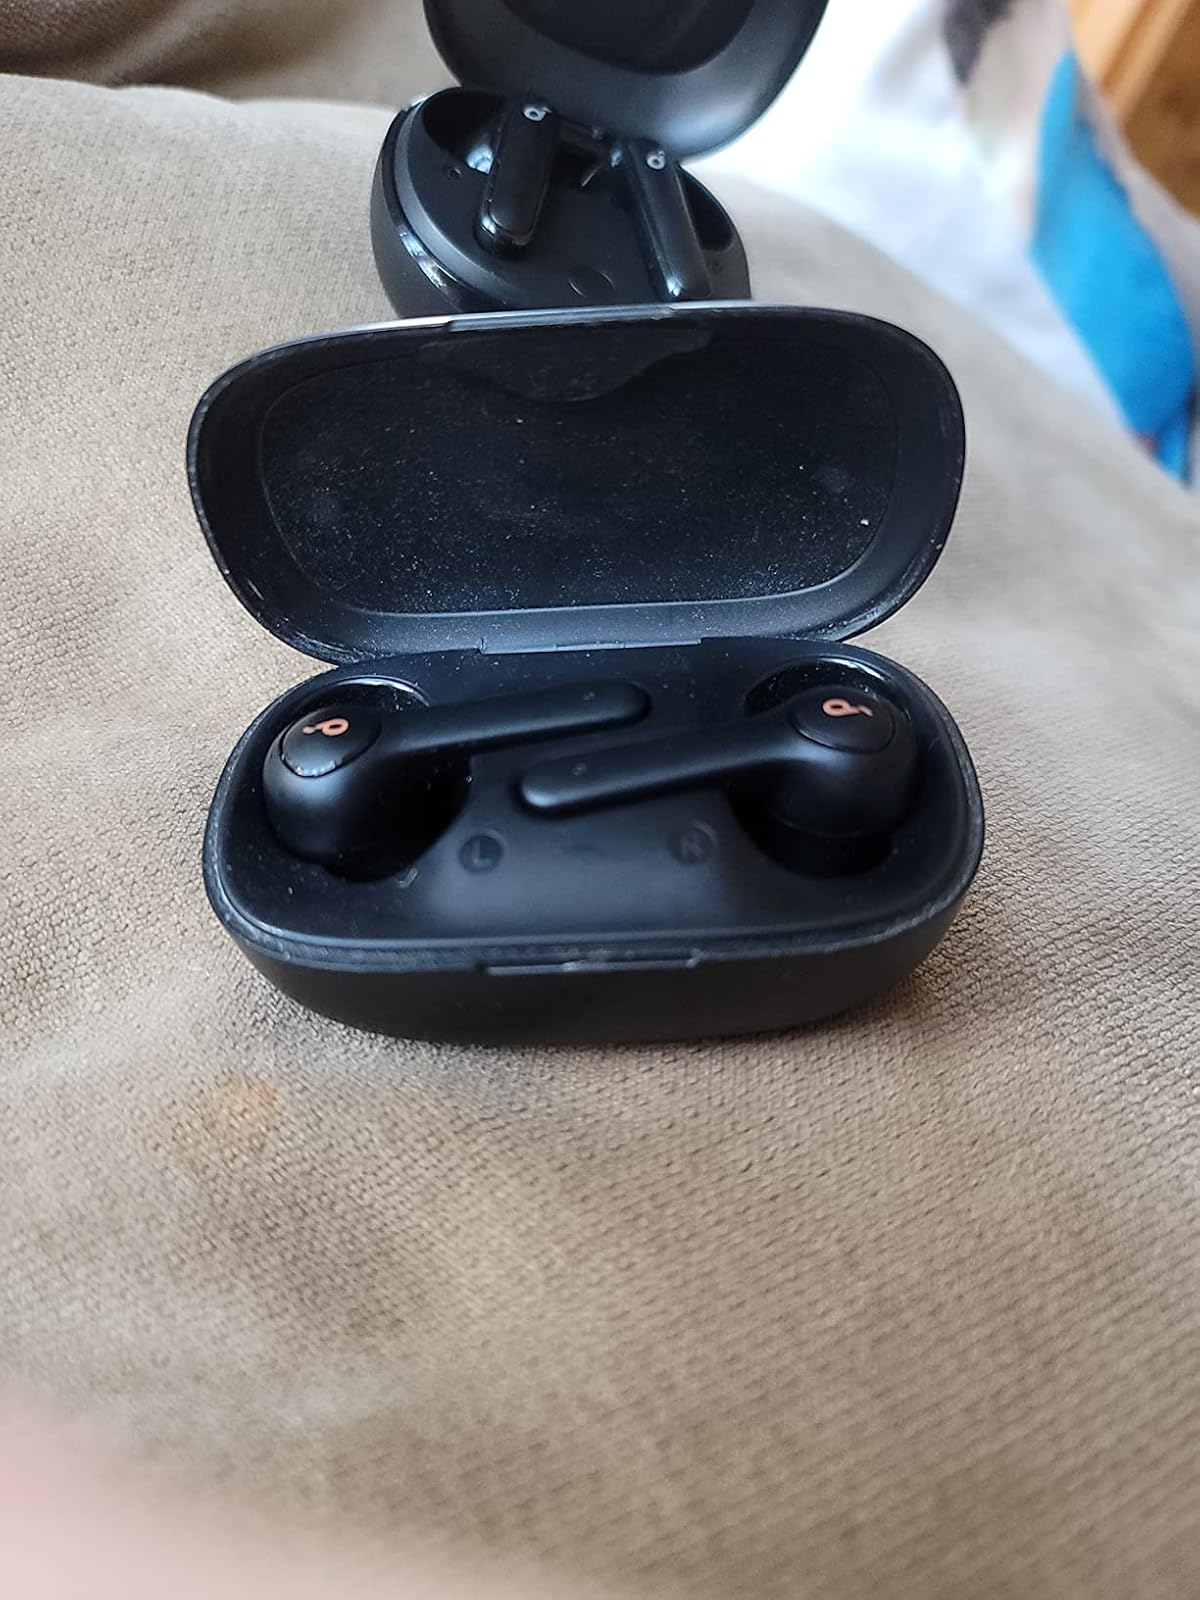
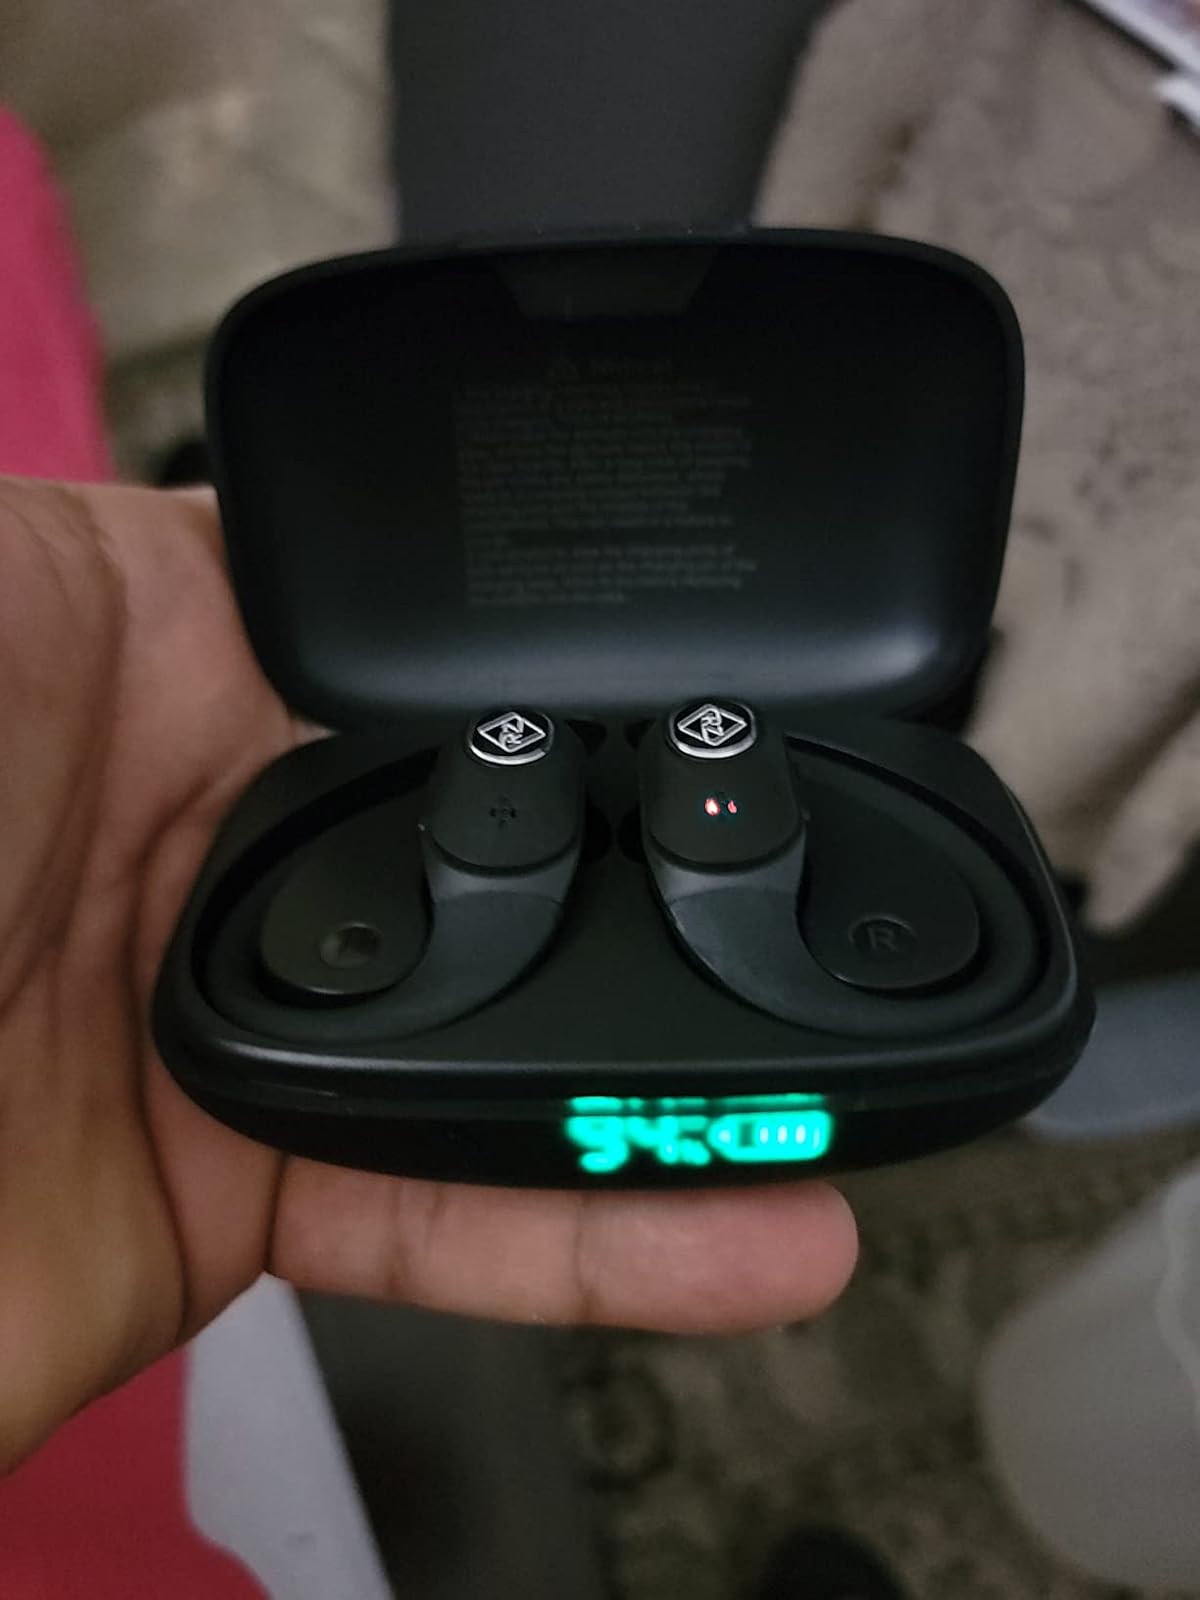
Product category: earbuds
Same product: no